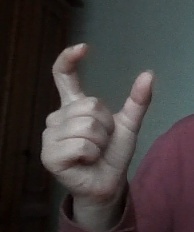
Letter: nun